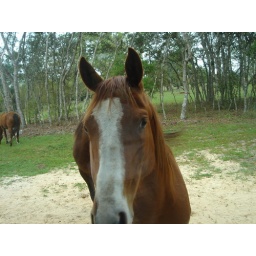
Benny looking in the bedroom window